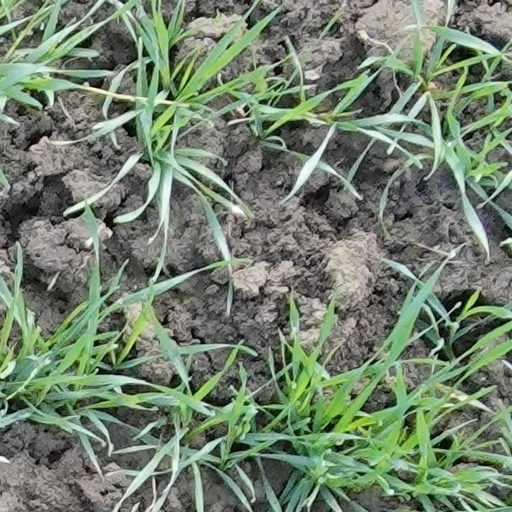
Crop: wheat